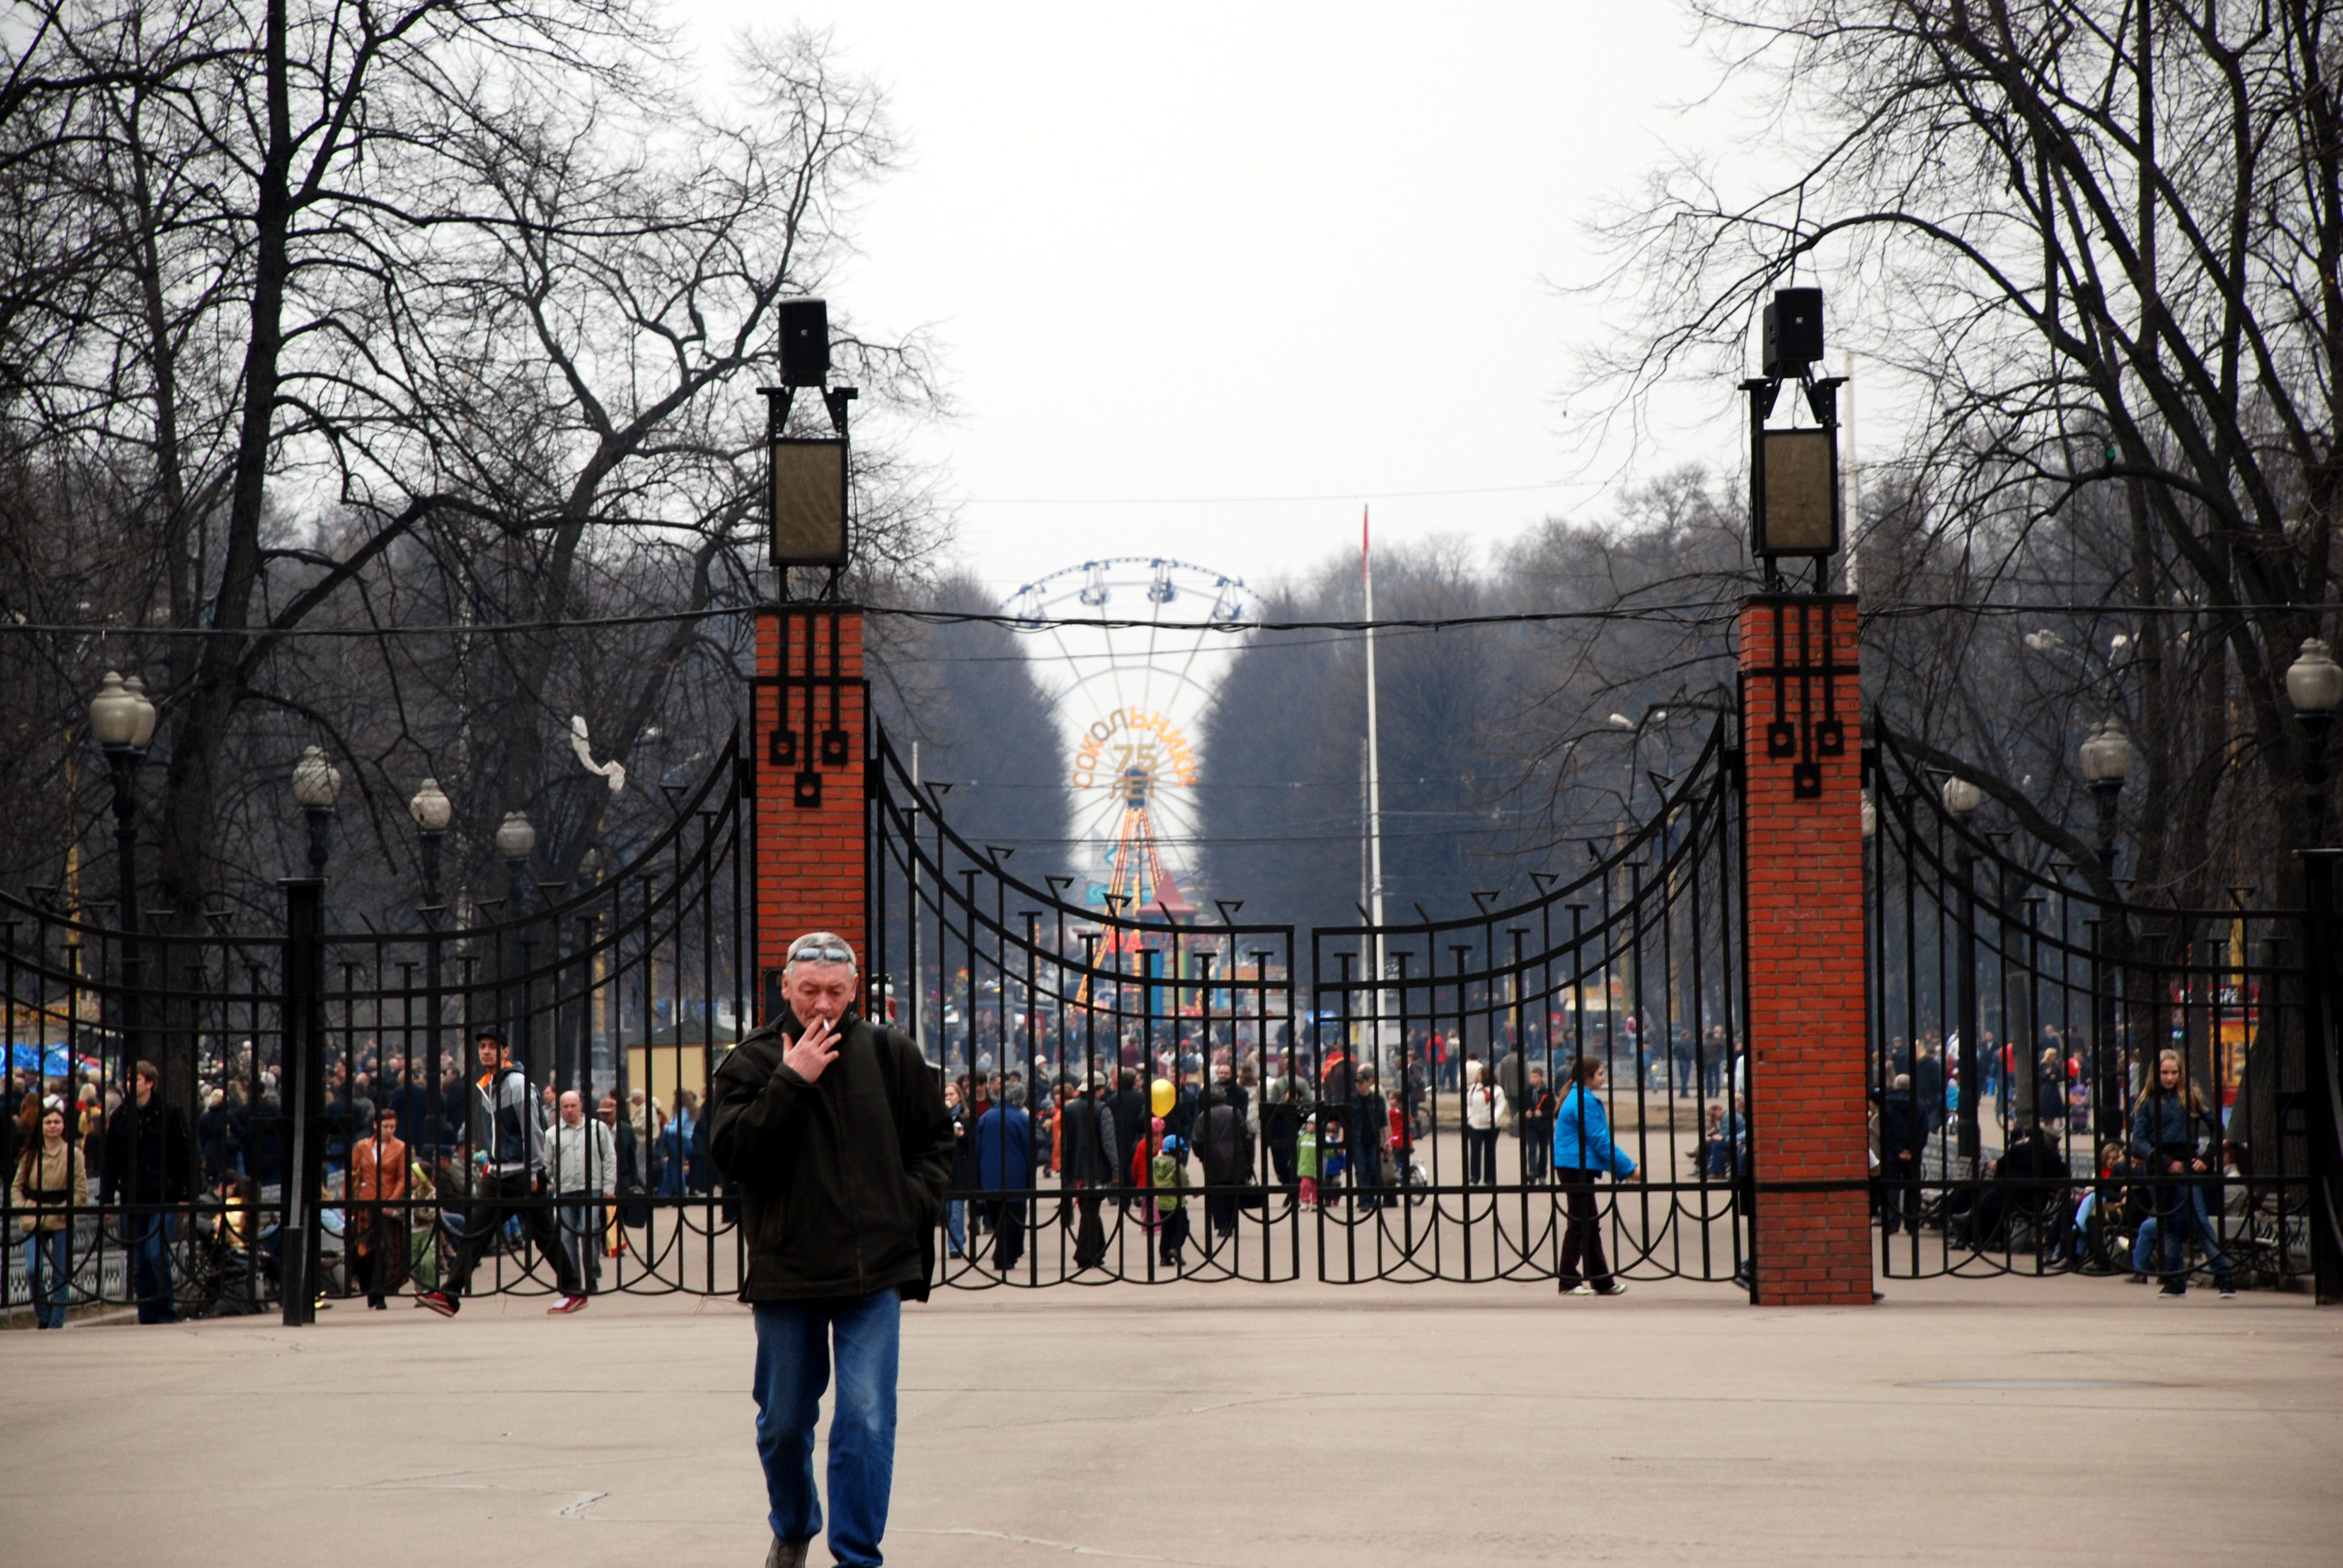
pedestrian, winter, road, street, city, crowd, cityscape, downtown, evening, spring, nikon, town square, d80, nikond80, urban area, ice rink